Matthias Hansen House

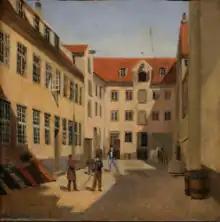
The courtyard, painted by Sally Henriques in 1848

The property was home to 32 residents in five households at the 1801 census. Jens Schoustrup resided in the building with his wife Anne Kirstine Horn, their four children (aged eight to 15), three employees, three male servants and two maids. Corfitz Fischer, a board member of the Royal Danish Mail, resided in the building with his wife Cathrine Sønderborg, his sister-in-law Cathrine Sønderborg and two maids. Christen Hansen, the former, now-retired owner, resided in the building with his wife Mariane Waleur and one maid. Jon Kinderling, an inspector at Klæde Oplaget (textile storage), resided in the building with his wife Friderica Stetzer and one maid. Niels Bolsmann, a fishmonger, resided in the building with his wife Cecilia Bentsen, their two children (aged two and four), a maid and a caretaker.